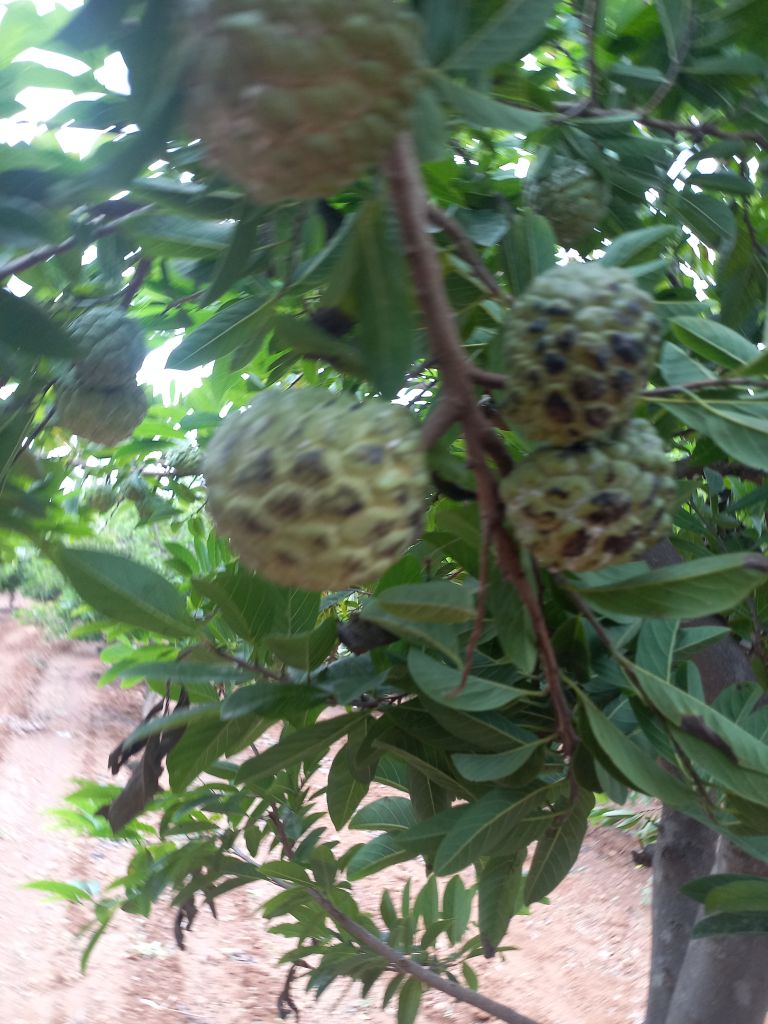
Disease label: Blank Canker